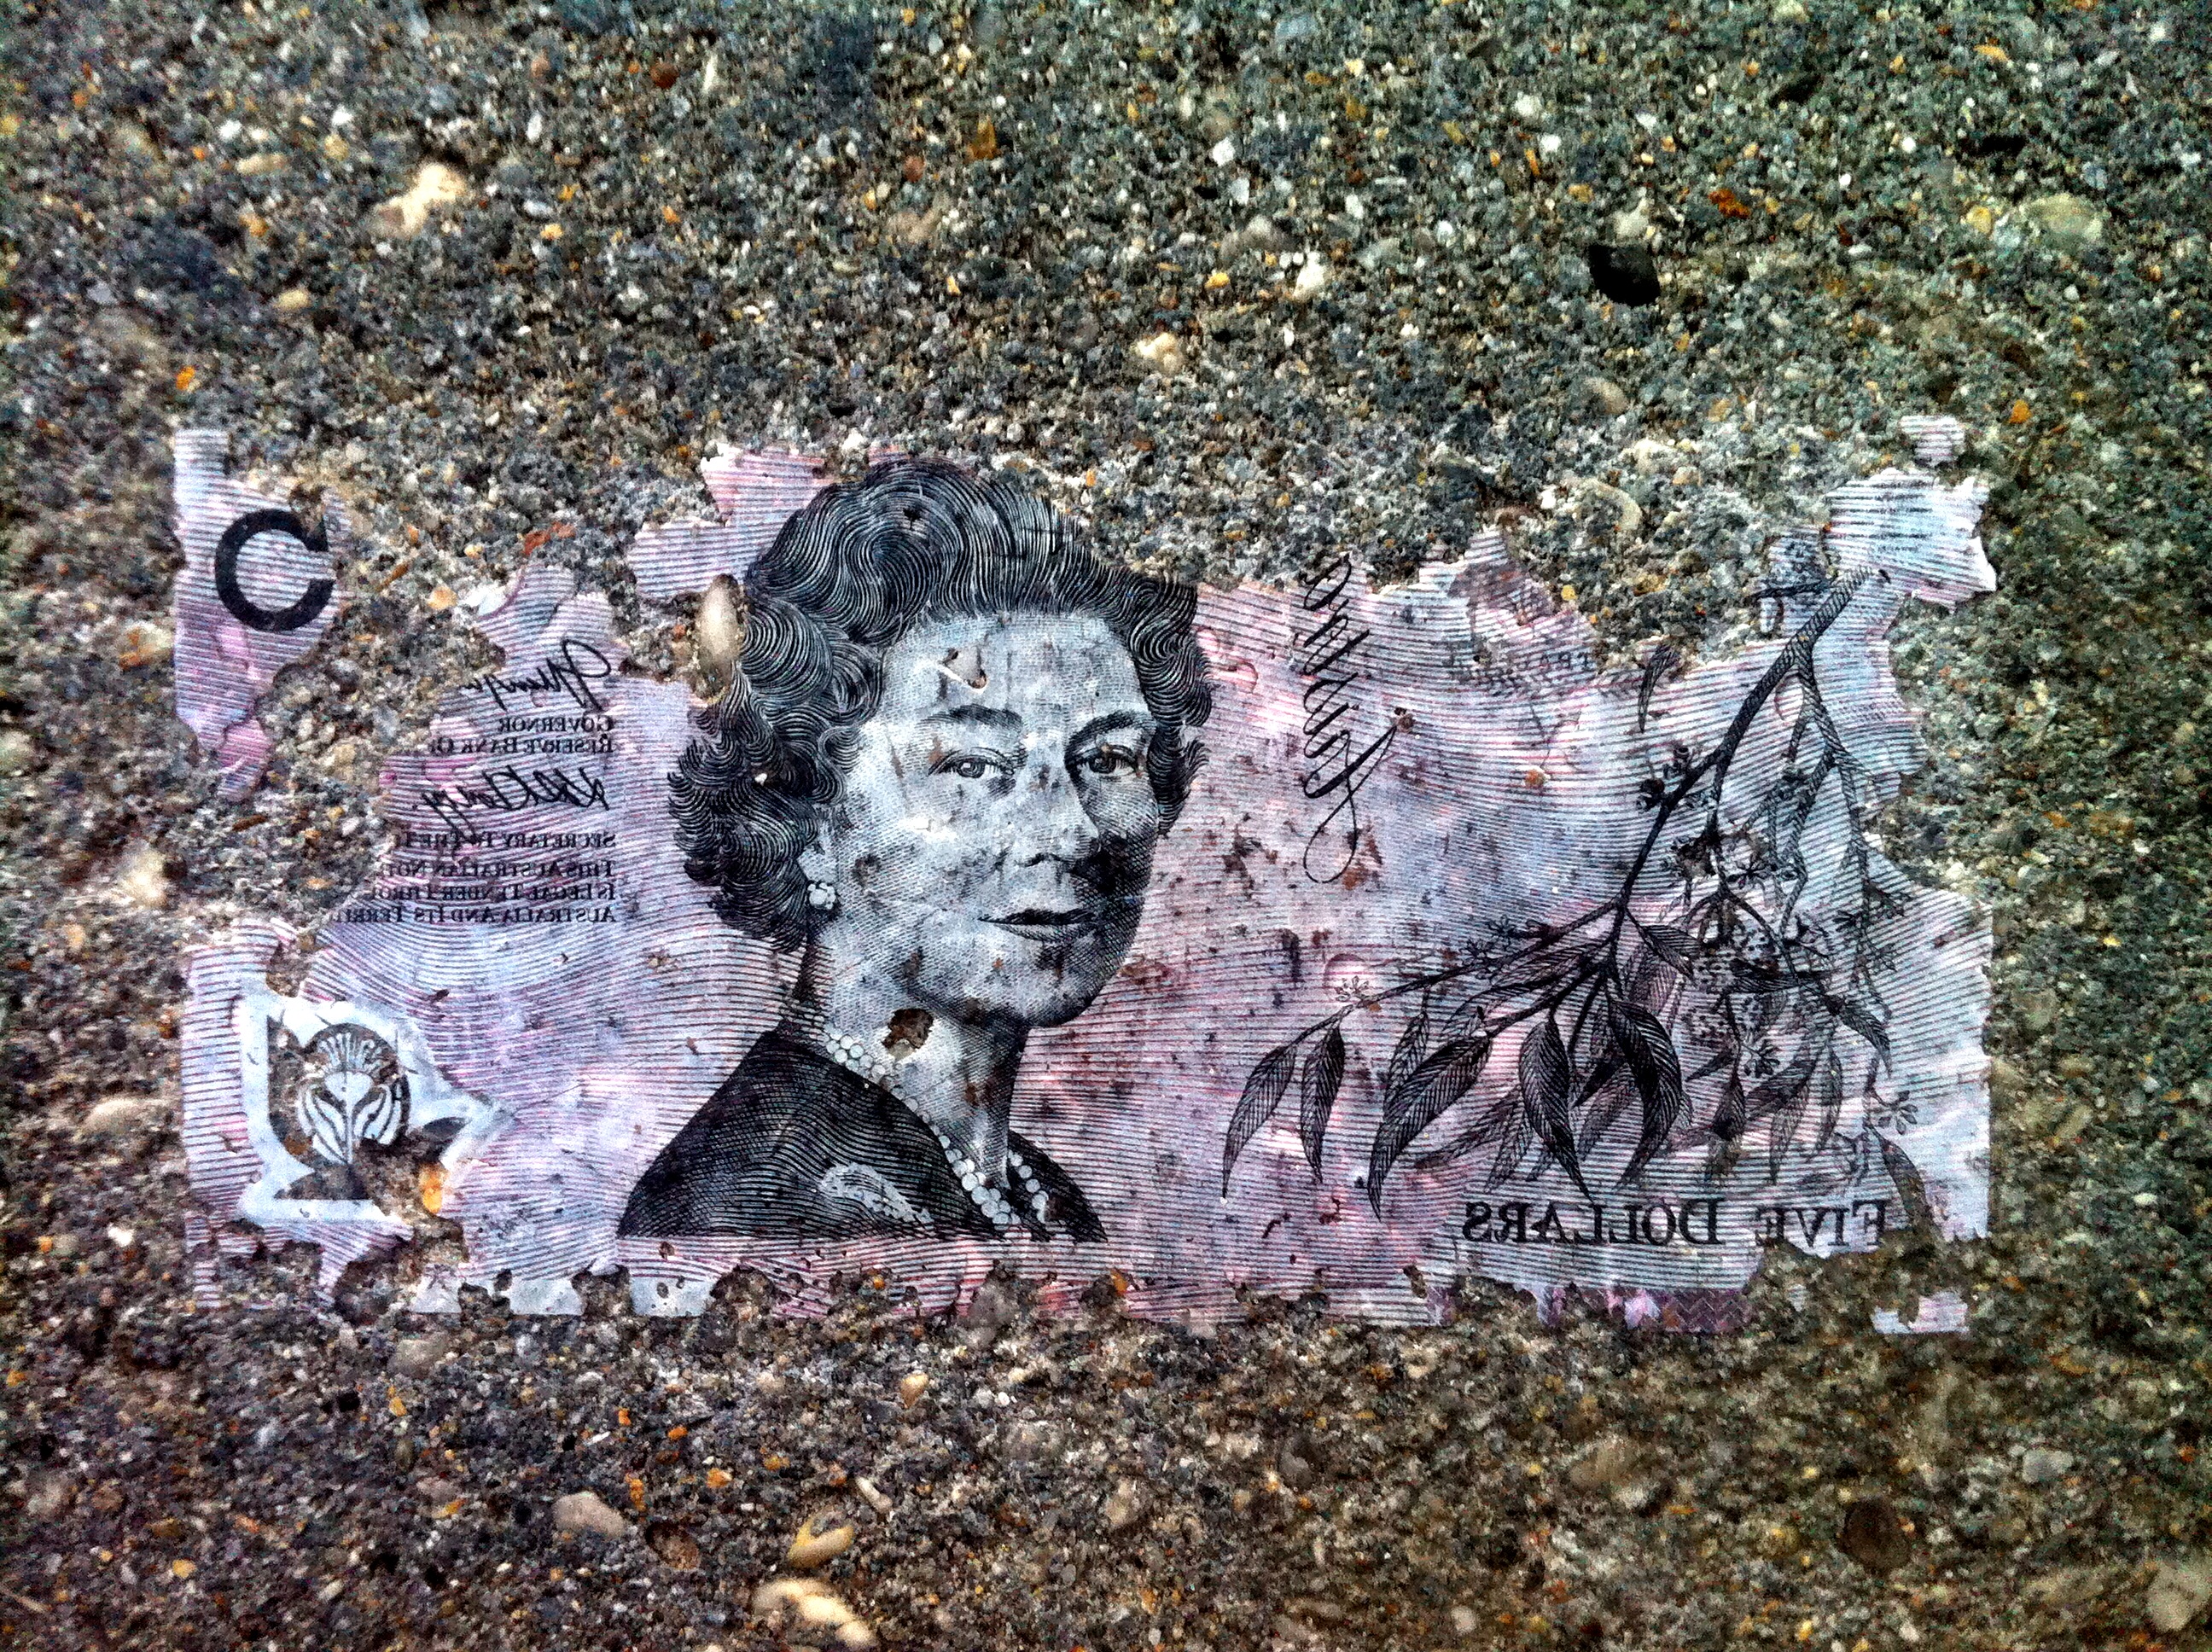
symbol, money, business, graffiti, note, street art, cash, art, currency, dollar, faded, economy, engraved, fading, finance, wealth, banknote